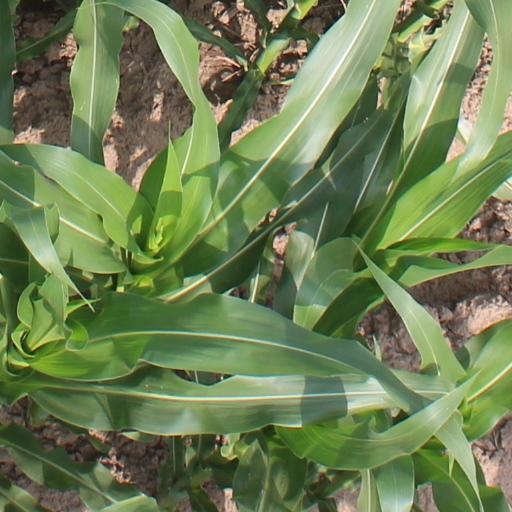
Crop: maize; corn